Michael Goi

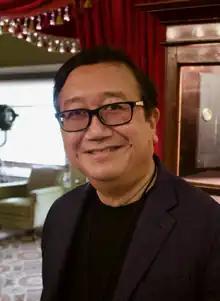
Goi in 2023

Michael Goi (born March 4, 1959) is an American cinematographer and film director.